Ricky Rodriguez

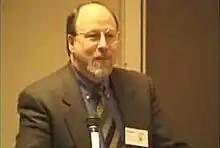
Canadian Professor of Sociology Stephen A. Kent considered why Rodriguez was led to murder Smith, which he believed was exacerbated by his lack of justice for his abuse.

Stephen A. Kent, a professor in the Department of Sociology at the University of Alberta, said while Rodriguez was unjustifiable in the murder, one "can understand his frustration and rage" because "he and others from that generation" had never seen justice or resolve "from all the abuse they suffered". Rick Alan Ross, a cult researcher who had interviewed numerous former members of The Family, noted that Rodriguez reflected the many suicides of those who suffered a "tremendous amount of pain" from being in "one of the most horrifically abusive and destructive cults in American history". Don Lattin, a journalist and author who spent two years studying Rodriguez' motives for the murder, published a book called "Jesus Freaks". He believed Rodriguez was a "time bomb" waiting to go off because he exhibited aggressive tendencies and expressed guilt for other victims' abuse. According to Lattin, former members were further frustrated that the abuse was not accounted for because "there's a statute of limitations. A lot of this happened a long time ago outside of the U.S. by people who kept constantly changing their names ... So even the victims, the kids themselves, often don't know who abused them".